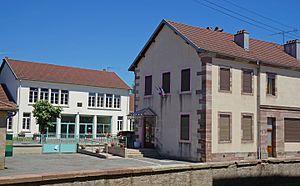
La mairie et l'école de La Chapelle-lès-Luxeuil.
La Chapelle-lès-Luxeuil est une commune française, située dans le département de la Haute-Saône en région Bourgogne-Franche-Comté.